Ntombi Mekgwe

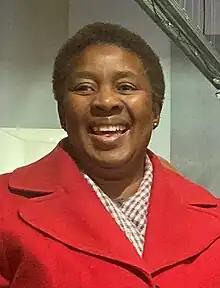
Mekgwe in 2023

Lentheng Helen Mekgwe (known as Ntombi Mekgwe; born 21 October 1964) is a South African politician who was Speaker of the Gauteng Provincial Legislature from 2014 until 2024. Before that, she was a Member of the Executive Council (MEC) in the Gauteng provincial government from 2010 to 2014 and the third Mayor of Ekurhuleni from 2008 to 2010. She is a member of the African National Congress (ANC).